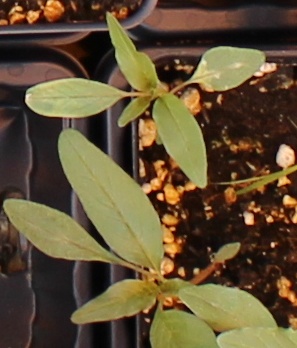
Label: Waterhemp